Duchy of Brunswick

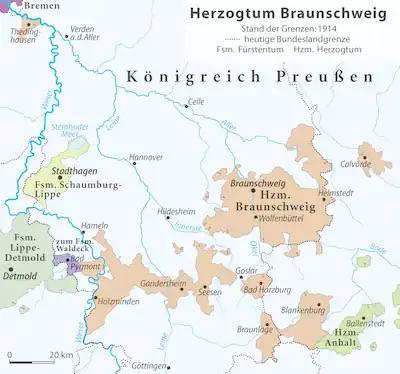
The Duchy of Brunswick (orange) in 1914

The territory of Wolfenbüttel was recognized as a sovereign state by the Congress of Vienna in 1815. It had been a portion of the medieval Duchy of Brunswick-Lüneburg. The northern principality known as Lüneburg remained fragmented and largely under control of Wolfenbuettel. However, in 1702, the Prince of Calenberg and Celle averted the extinction of the line through a marriage with the low-born Eleonore d'Esmier d'Olbreuse, who from 1705 passed to her successors a united Lüneburg to said princes, later i.e. the Elector of Hanover. The princes of Wolfenbüttel maintained their supremacy over the subject vassal state of Lüneburg, but recognized its semi-sovereignty.